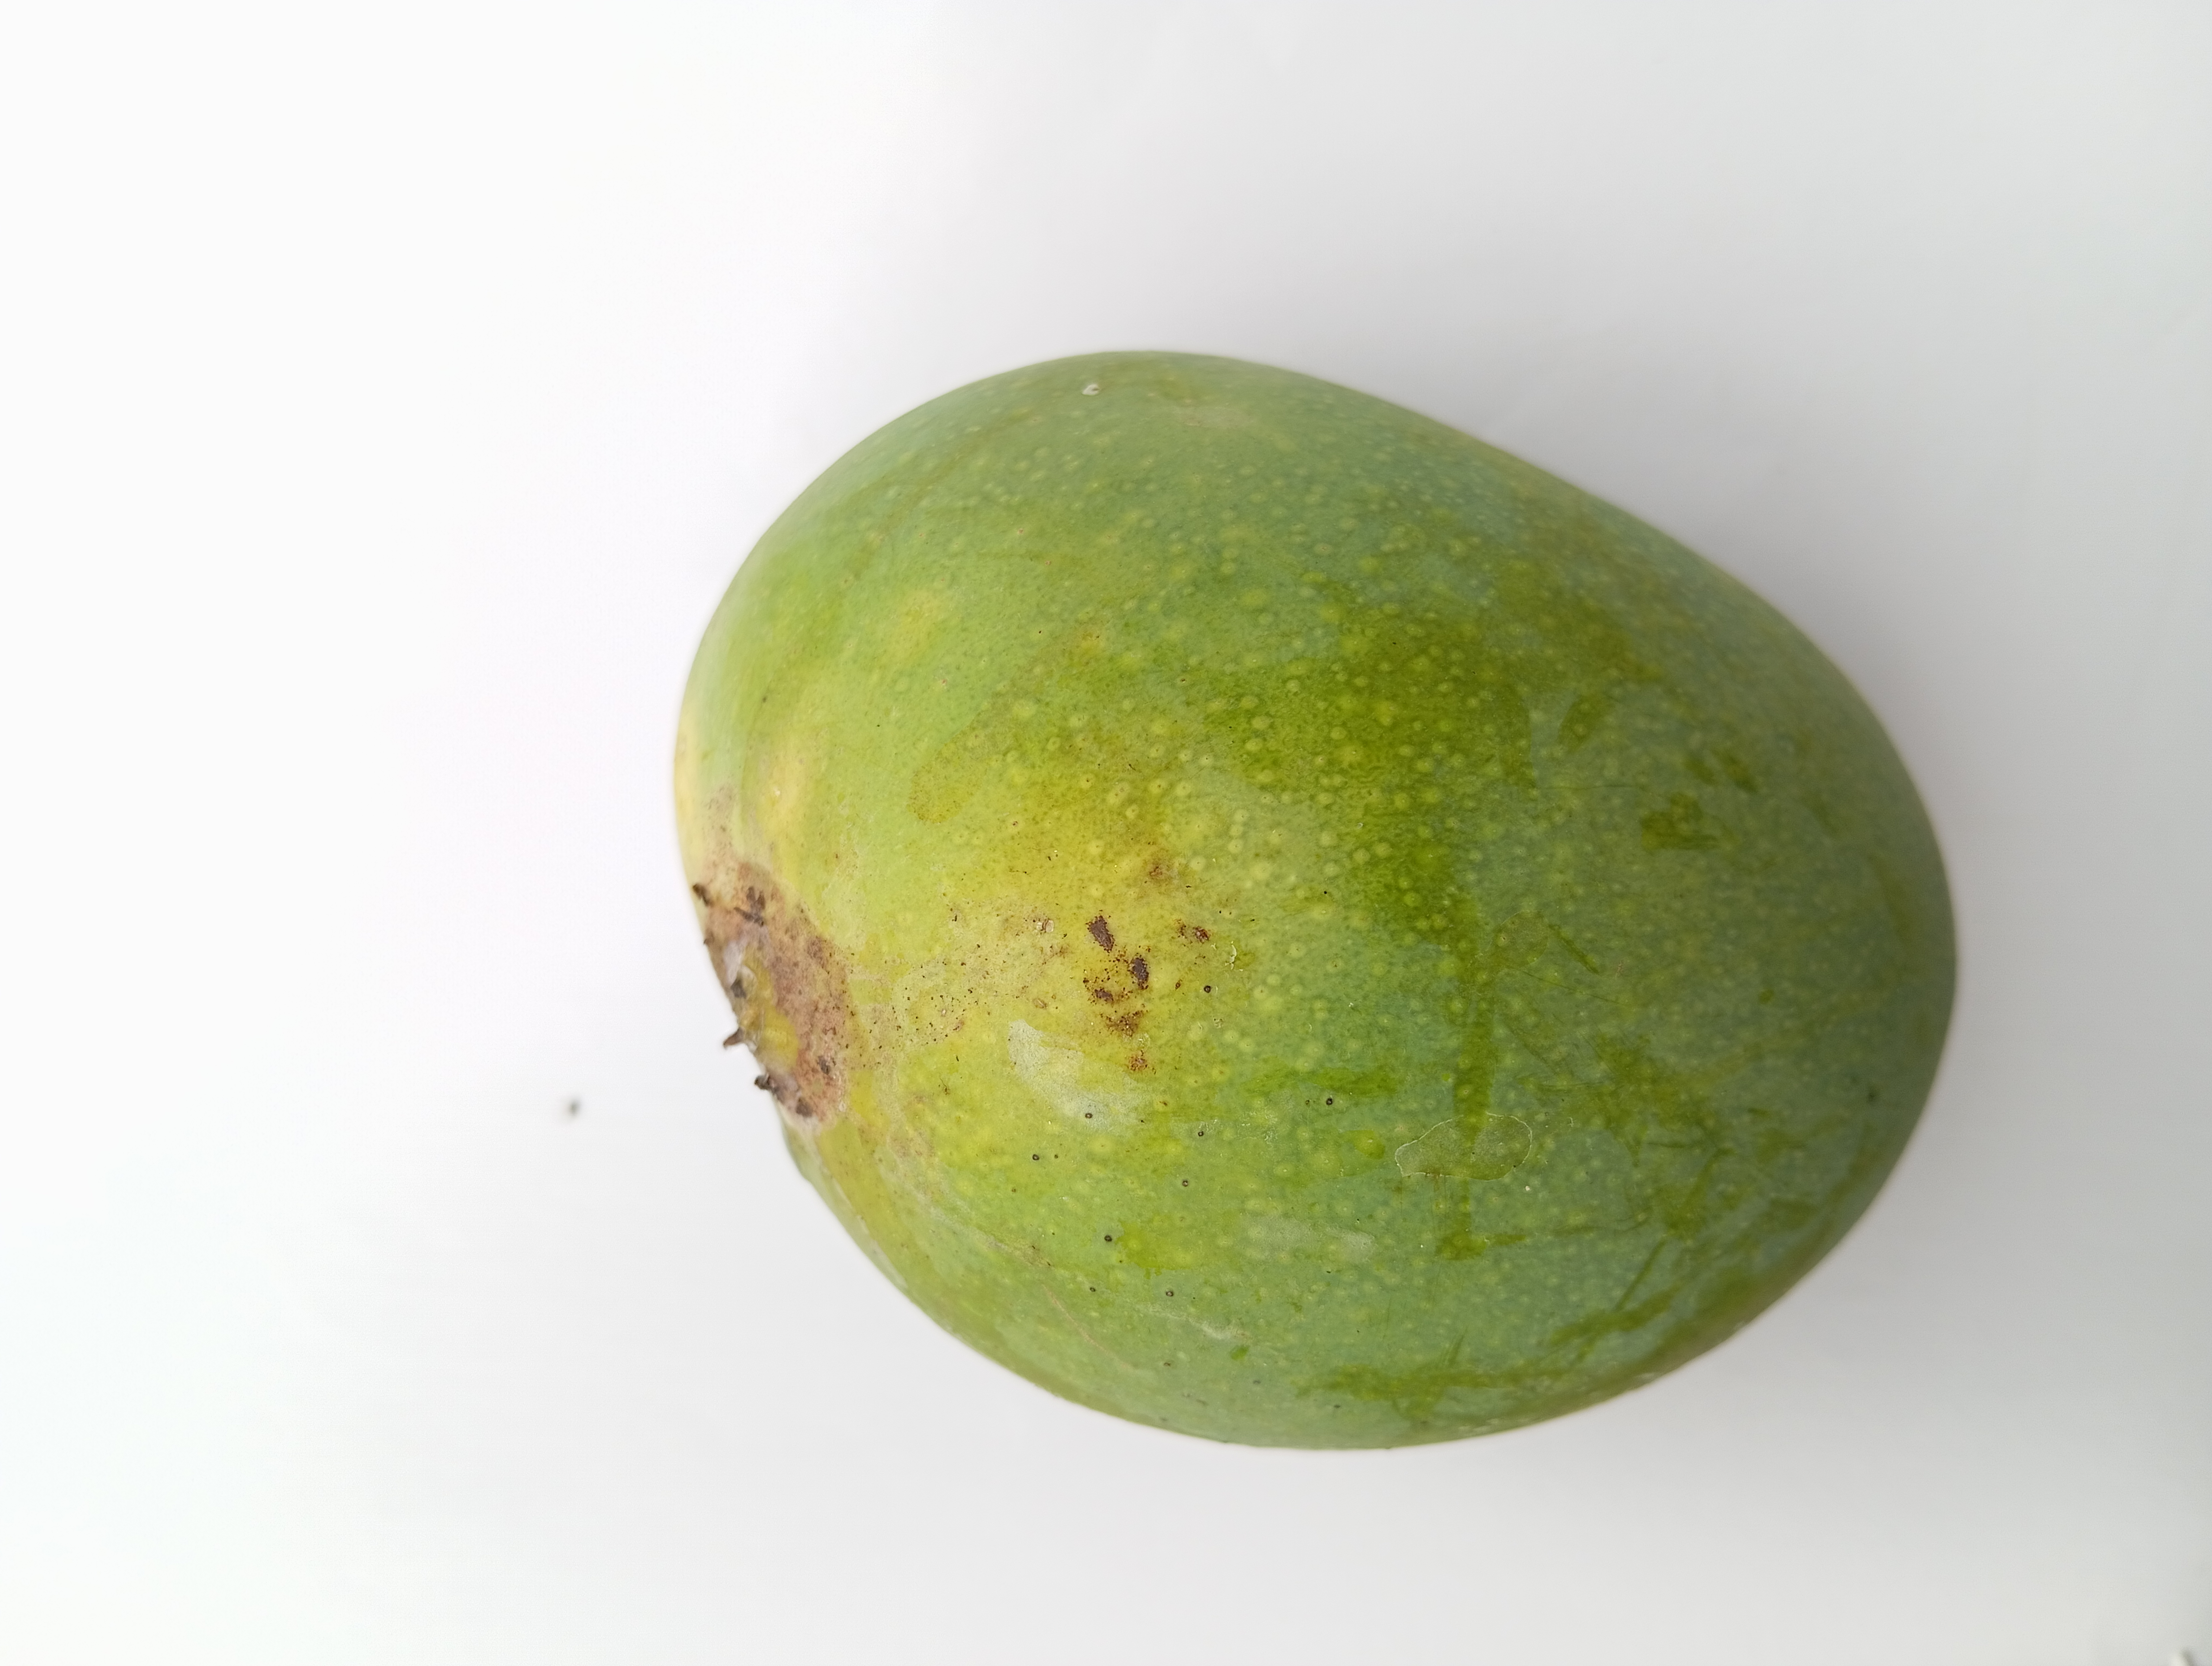
Mango variety: Himsagar